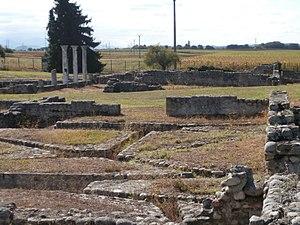
Villa gallo-romaine de Valentine, vue d'ensemble, avec Le chauffage par hypocauste en premier plan This building is indexed in the Base Mérimée, a database of architectural heritage maintained by the French Ministry of Culture,
La Villa gallo-romaine de Nymfius à Arnesp, commune de Valentine date de l'époque constantinienne. On connait le nom de son propriétaire par son épitaphe, conservée au Musée Saint-Raymond de Toulouse : il s'appelait Nymfius.
Valentine est une commune française située dans le département de la Haute-Garonne, en région Occitanie.
Cet article recense une partie des monuments historiques de la Haute-Garonne, en France.